St. Vladimir's Cathedral (Saint Petersburg)

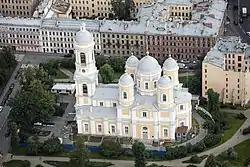
Aerial view of St. Vladimir's Cathedral (2016)

The Prince St. Vladimir's Cathedral, formally "the Cathedral of St. Equal to the Apostles Prince Vladimir" (собор Святого равноапостольного князя Владимира) is a Russian Orthodox cathedral in Saint Petersburg, Russia. It is located on Blokhin Street in the Petrogradsky District of the city across the Malaya Neva from the Spit of Vasilevsky Island, in close proximity to the Sportivnaya metro station.